The Transformers: Spotlight

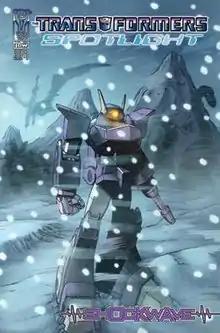
Issue #1 featuring Shockwave

The Transformers: Spotlight is a comic book series of one-shot issues, published by IDW Publishing.